Alexander Petrov (politician)

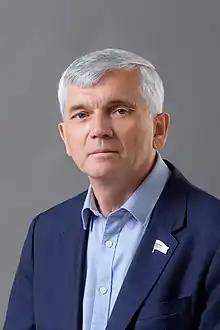

Aleksander Petrovich Petrov (born 21 May 1958) is a Russian political figure and a deputy of the 5th, 6th, 7th, and 8th State Dumas. In 2009, he was granted Candidate of Sciences in Economics degree.